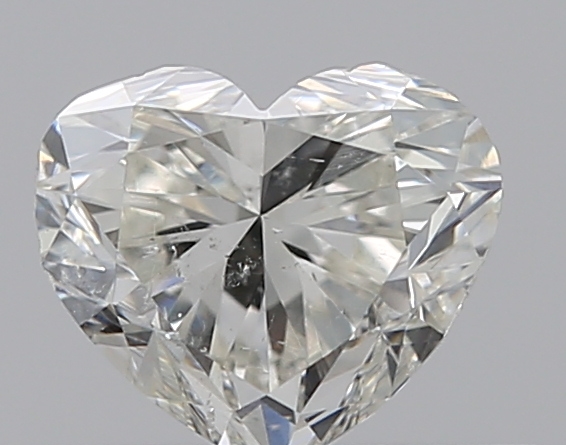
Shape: heart
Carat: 0.5
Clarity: SI2
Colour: J
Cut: GD
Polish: EX
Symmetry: GD
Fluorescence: N
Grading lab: GIA
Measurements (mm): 4.52 x 5.25 x 3.3